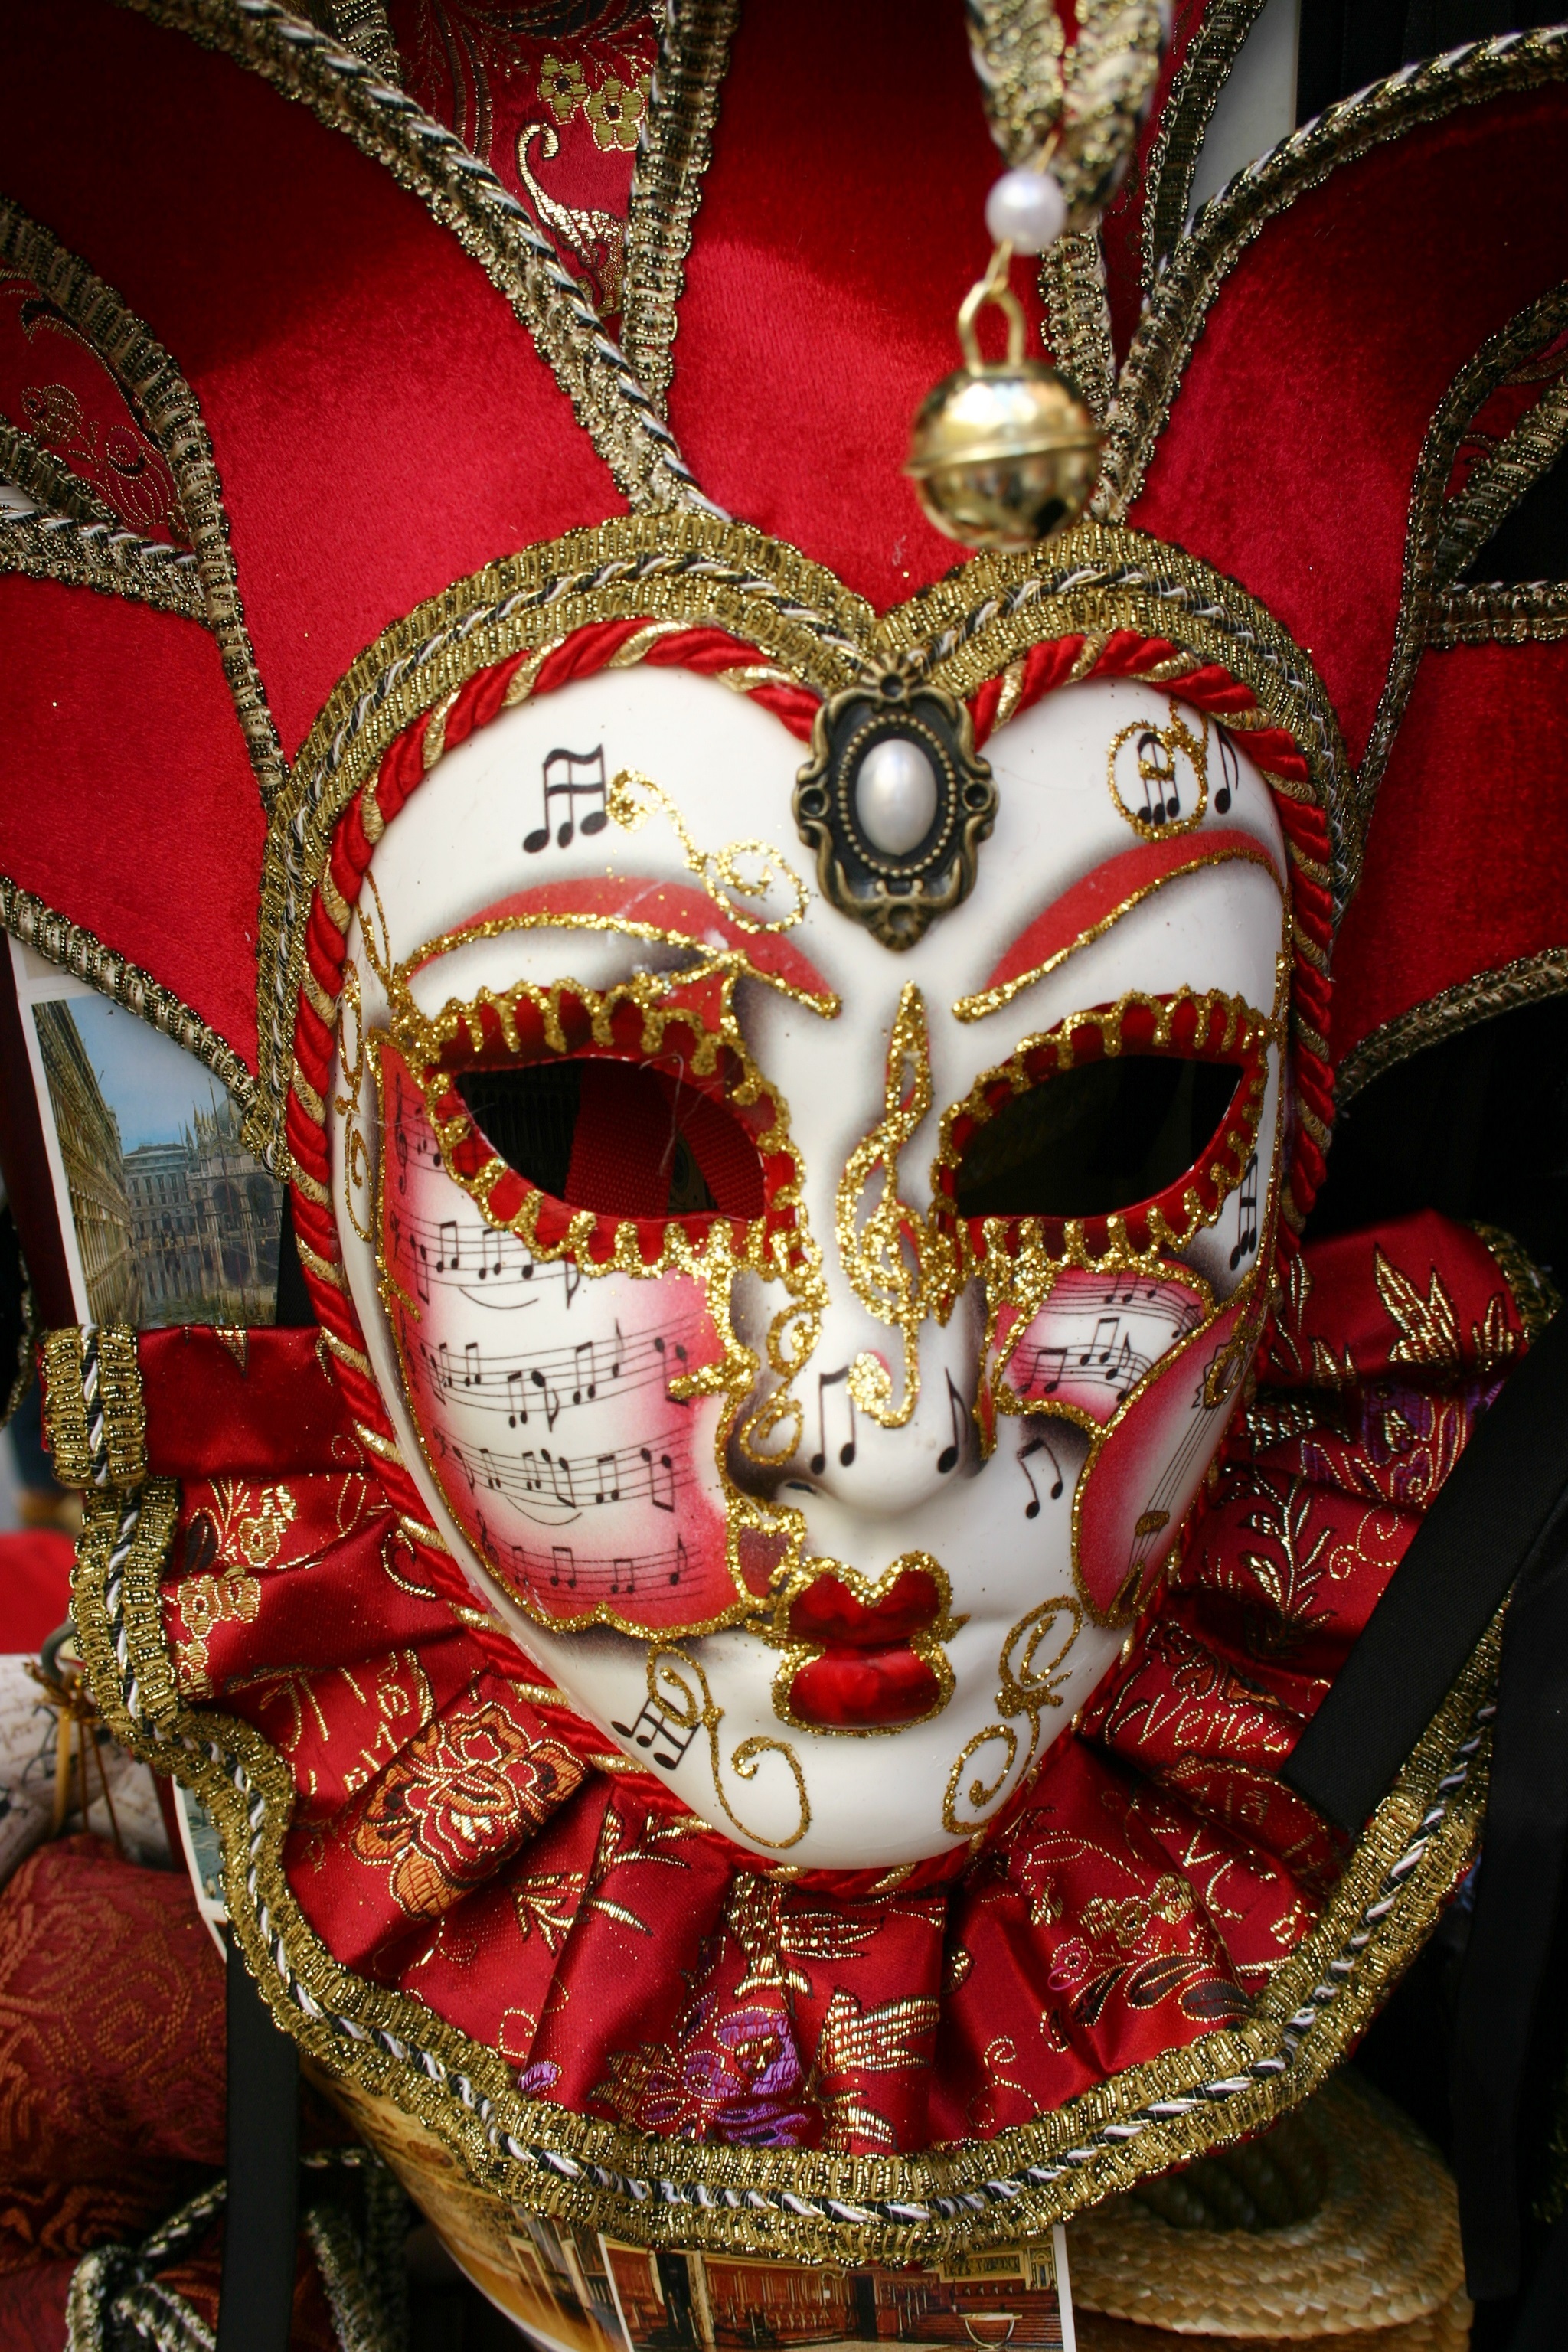
carnival, italy, venice, clothing, headgear, sparkle, festival, mask, event, tradition, costume, masquerade, masque, headdress